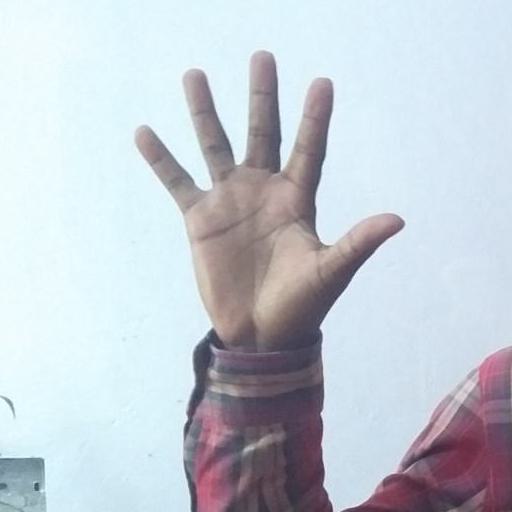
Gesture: palm